Transition from Classical to Romantic music

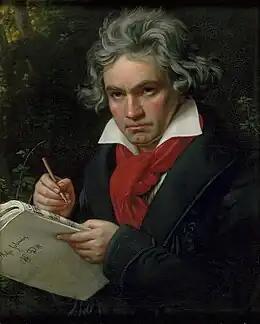
Ludwig van Beethoven, by Joseph Karl Stieler, 1820

There was a transition from the Classical period of European Art music, which lasted around 1750 to 1820, to Romantic music, which lasted around 1800 to 1910.